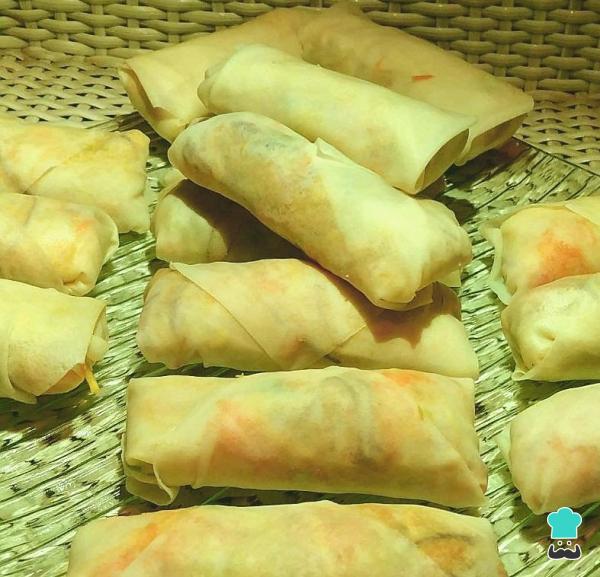
Coloca una lámina de masa de rollitos de primavera en la encimera en forma de rombo. Rellénala en la parte inferior con varias cucharadas del relleno. Empieza a enrollar la lámina y cuando llegues la mitad dobla los bordes de los lados hacia adentro y sigue enrollando. Humedece el borde superior con un agua para que pegue bien y se cierre correctamente. Repite la misma operación hasta formar todos los rollitos de primavera para veganos.